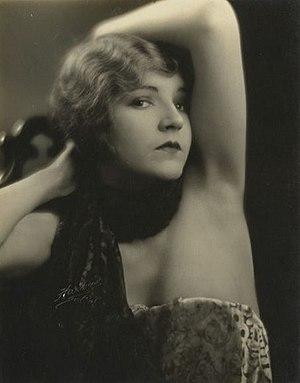
Betty Boyd, née Elizabeth Boyd Smith, est une actrice américaine de cinéma muet et des premiers films parlants, du début des années 1930.